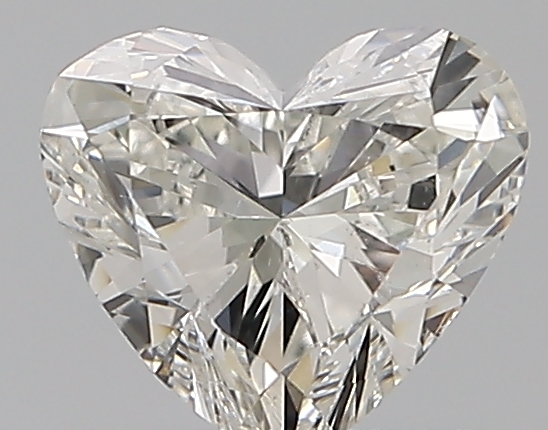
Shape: heart
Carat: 0.7
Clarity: SI1
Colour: I
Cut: VG
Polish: VG
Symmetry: VG
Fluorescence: N
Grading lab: GIA
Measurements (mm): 5.48 x 6.06 x 3.43